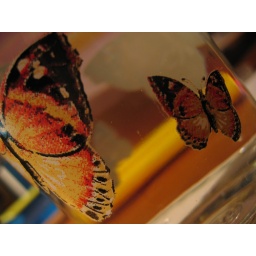
A lazy, last minute photo of the glass of water which typically sits by my computer.